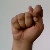
The image shows a hand gesture representing the letter 'T' in Indian Sign Language.